Bhavangad Fort

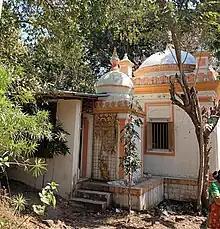
Lord Shiva Tample

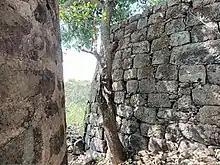
Bhavangad Fort

The Bhavani Gad (भवानीगड) Fort is in a dilapidated state. Few remains of the bastion, fort walls, and the water cistern are seen on the fort. There is a temple of Bhavangadeshwar temple on the highest point on the fort. It takes about an hour to walk around the parapet wall and visit all the places of the fort.